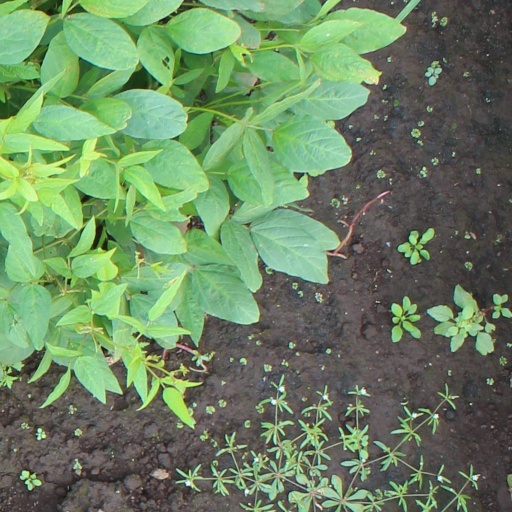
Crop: soybean